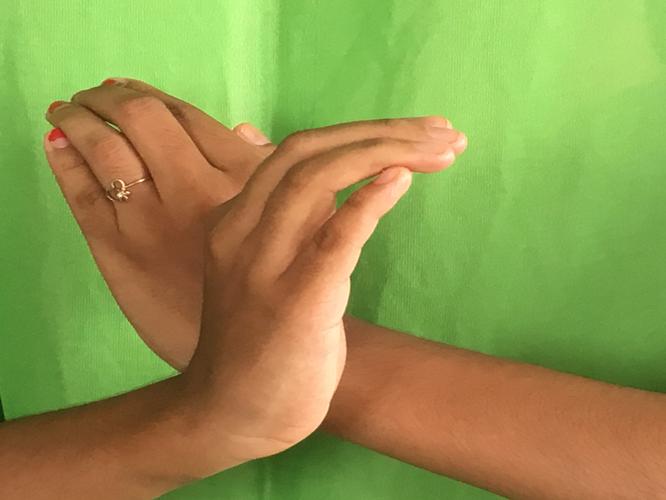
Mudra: Nagabandha
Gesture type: double_hand